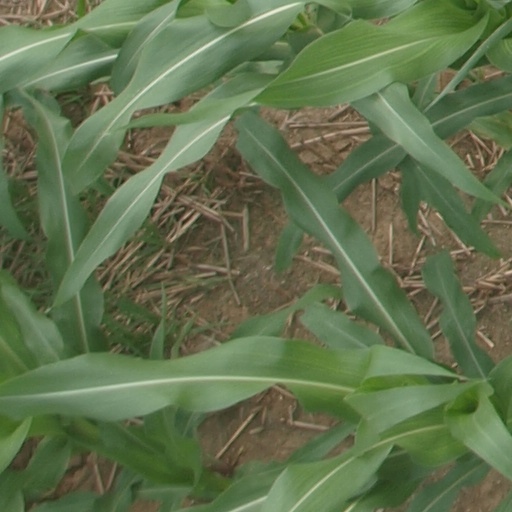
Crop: maize; corn